Henry II of France

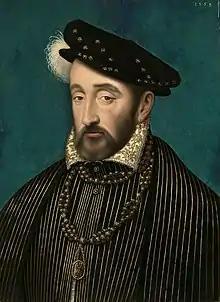
1559 portrait

Henry II (31 March 1519 – 10 July 1559) was King of France from 1547 until his death in 1559. The second son of Francis I and Claude, Duchess of Brittany, he became Dauphin of France upon the death of his elder brother Francis in 1536.